Church of the Gesù, Palermo

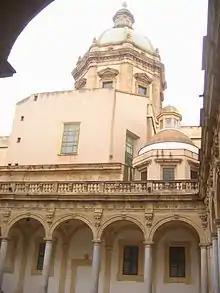
The church's dome and a transept, seen from the cloisters.

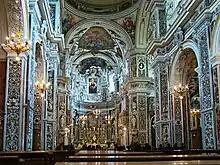
Interior of the church.

The Jesuits arrived in Palermo in 1549, and by the late 16th century began building a church adjacent to their professed house ("casa professa") based on a design by the Jesuit architect Giovanni Tristano. The original design called for a single nave with large transepts and several side chapels, but the building was refurbished in starting in the early 17th century, to a more grandiose layout typical of Jesuit architecture. Natale Masuccio removed the chapels' dividing walls to add two side naves to the central one. The dome was completed in 1686.